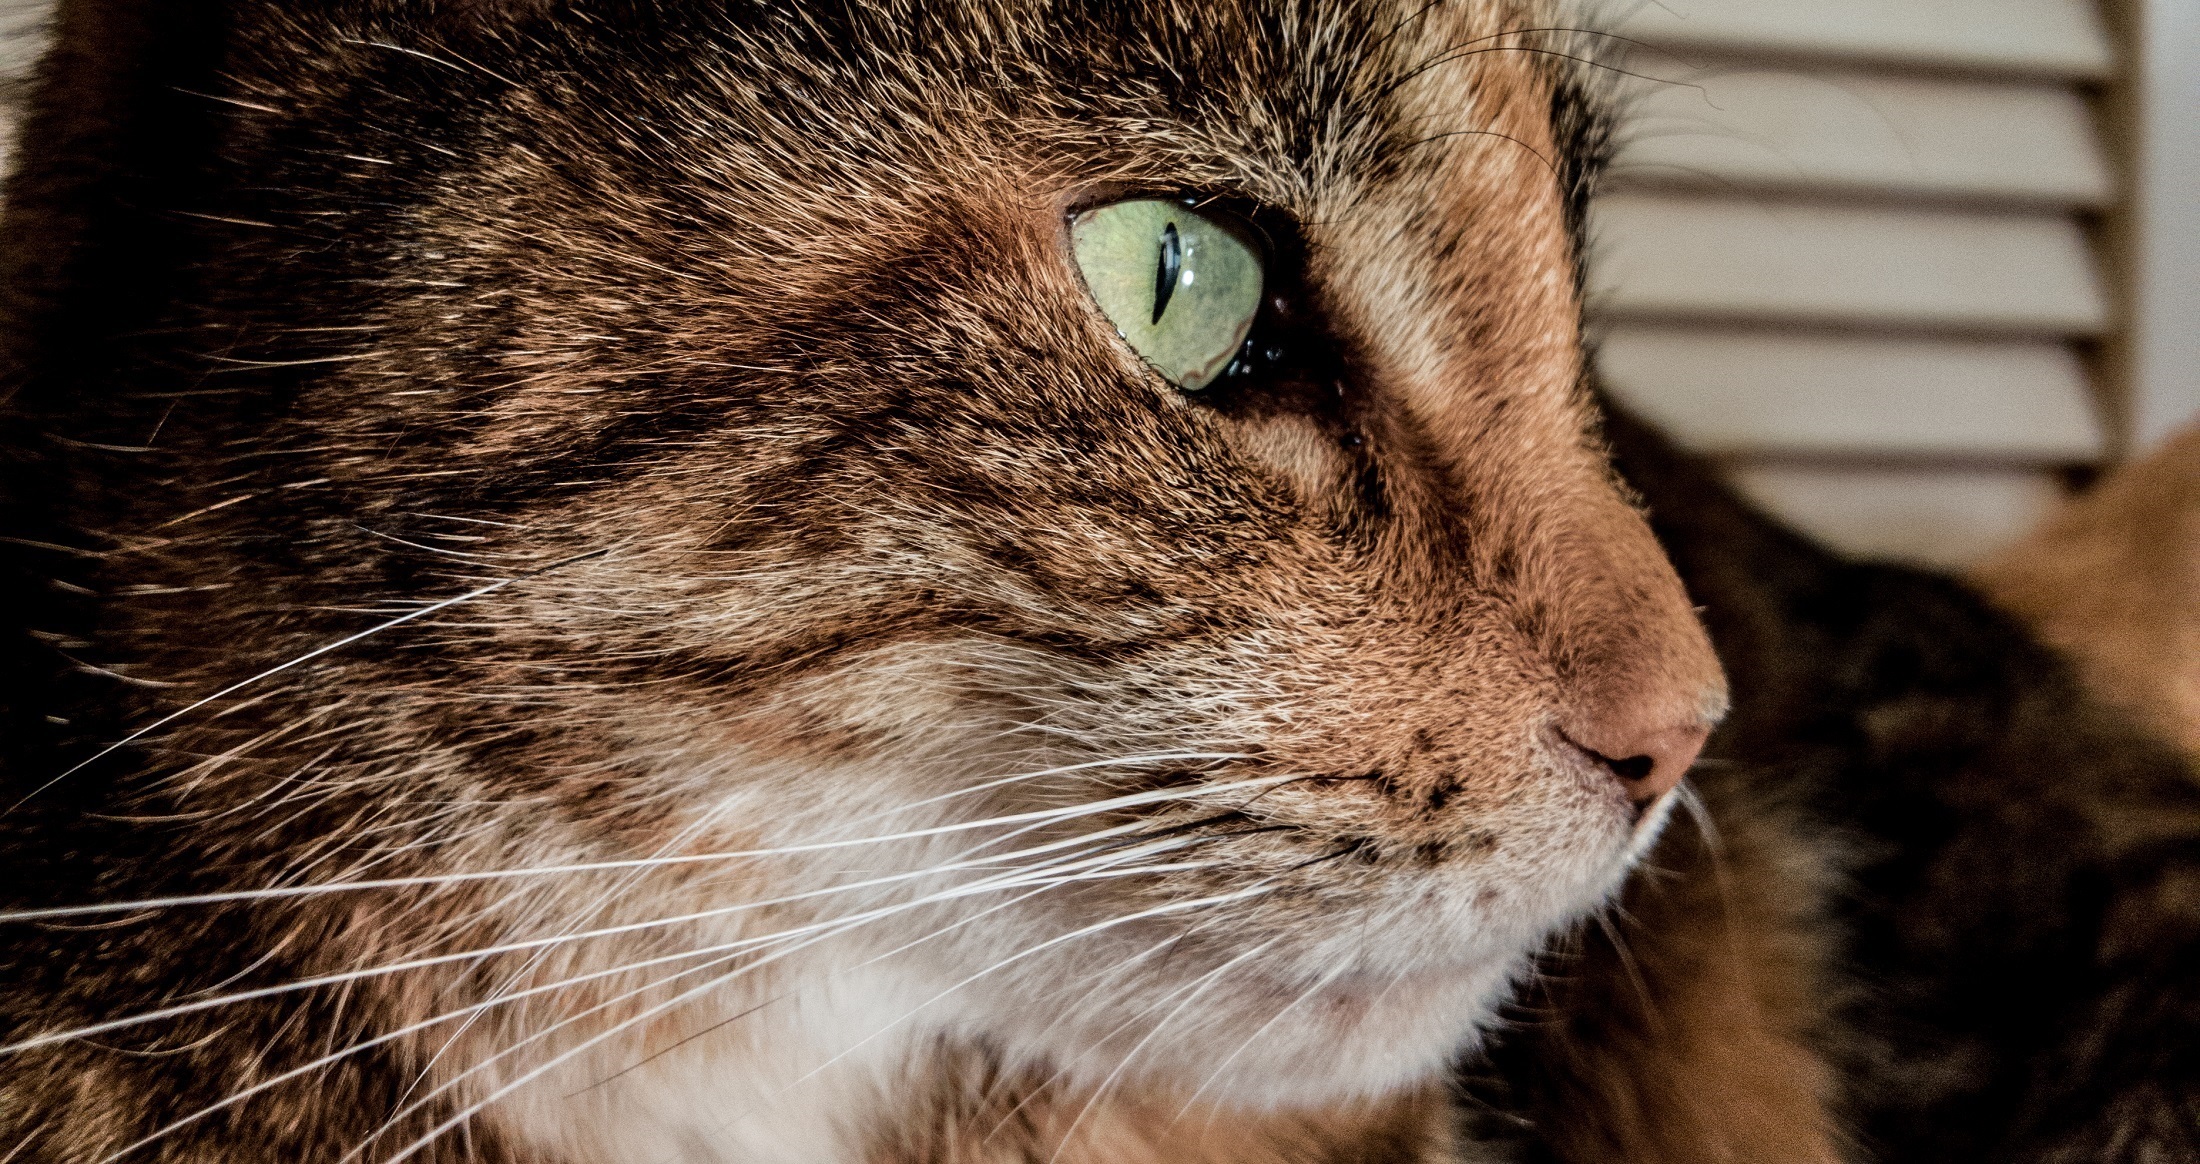
cute, profile, looking, pet, fur, portrait, cat, feline, mammal, fauna, close up, face, eyes, whiskers, indoors, kitty, snout, eye, furry, head, domestic, organ, tabby cat, european shorthair, wild cat, small to medium sized cats, cat like mammal, domestic short haired cat, dragon li